Mia Farrow

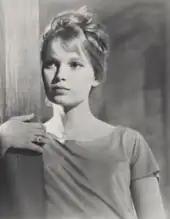
Publicity photo for "Guns at Batasi" (1964)

Farrow screen-tested for the role of Liesl von Trapp in "The Sound of Music" (1965), but did not get the part. The footage has been preserved, and appears on the fortieth Anniversary Edition DVD of "The Sound of Music". She began her acting career in movies by appearing in supporting roles in several 1960s films, making her first credited appearance in "Guns at Batasi" (1964).